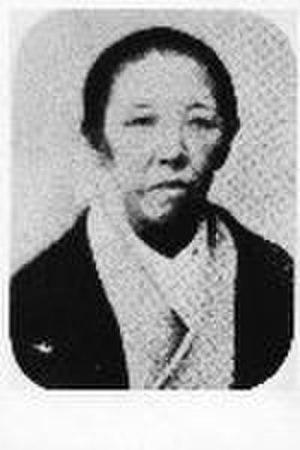
Nakajima Utako; 14 décembre 1844 à Edo ou Sakado dans la préfecture de Saitama - 30 janvier 1903, est une poétesse japonaise de l'ère Meiji. Elle est connue comme fondatrice de l'école de poésie « Haginoya », également fréquentée par Ichiyō Higuchi.